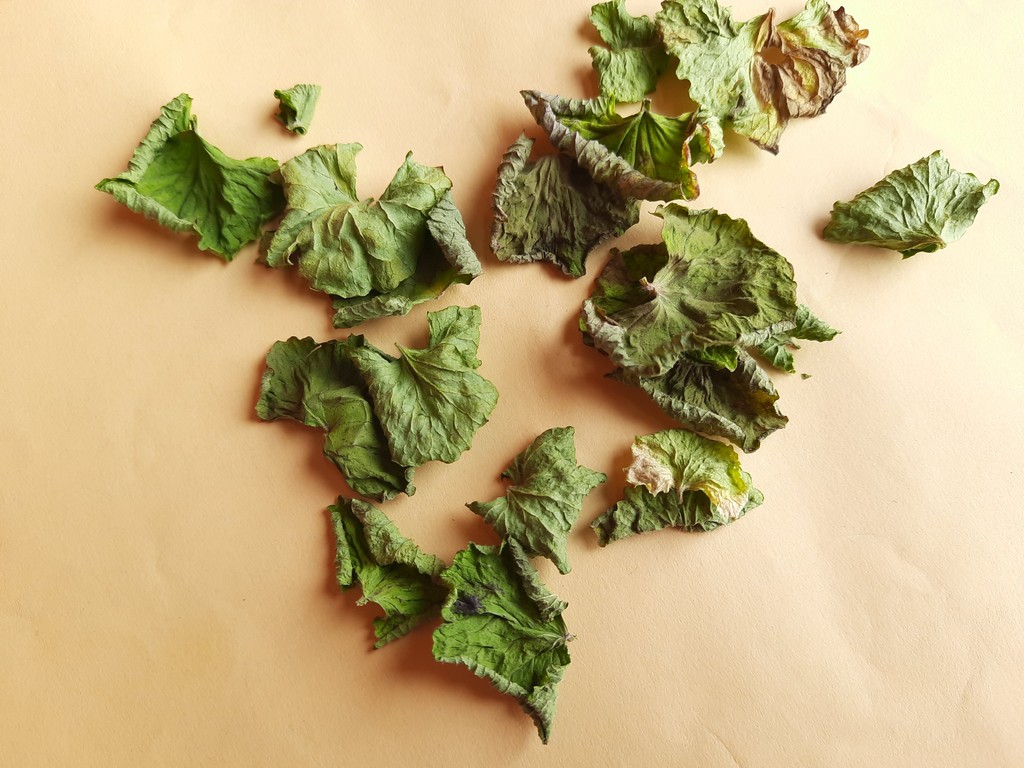
Label: Dried